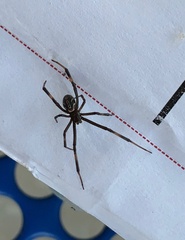
Species: Lactrodectus_hesperus